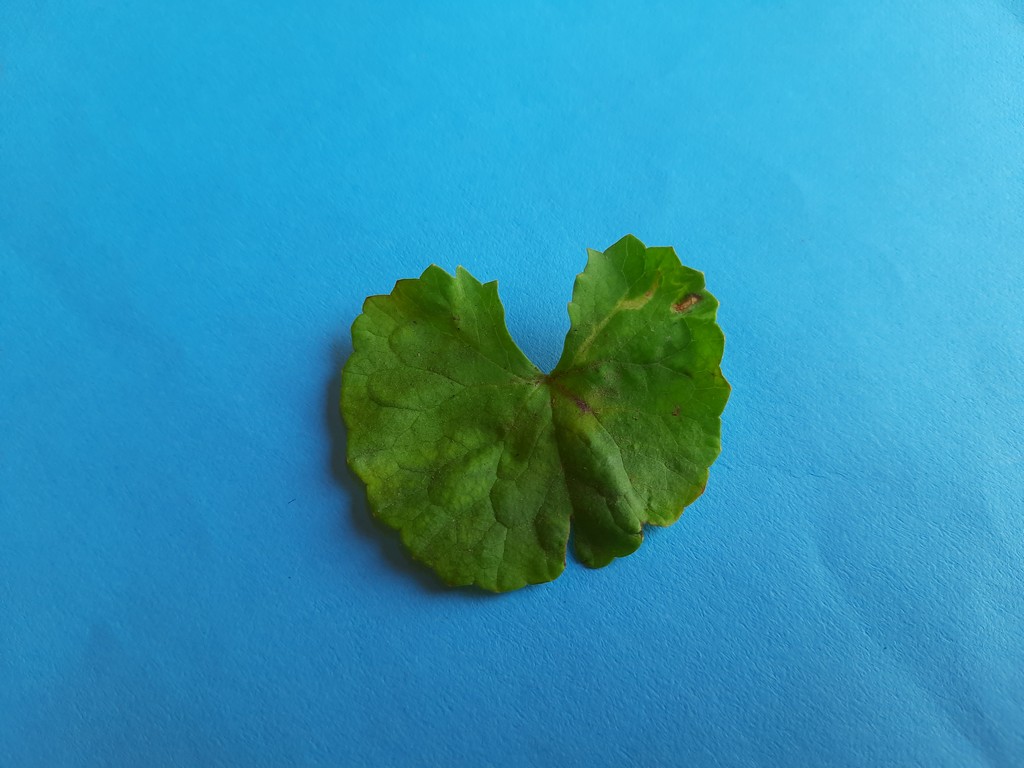
Label: Unhealthy